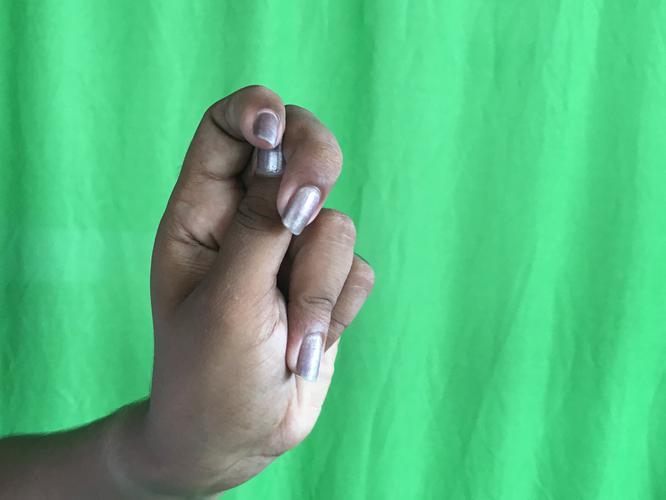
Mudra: Katakamukha_2
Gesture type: single_hand